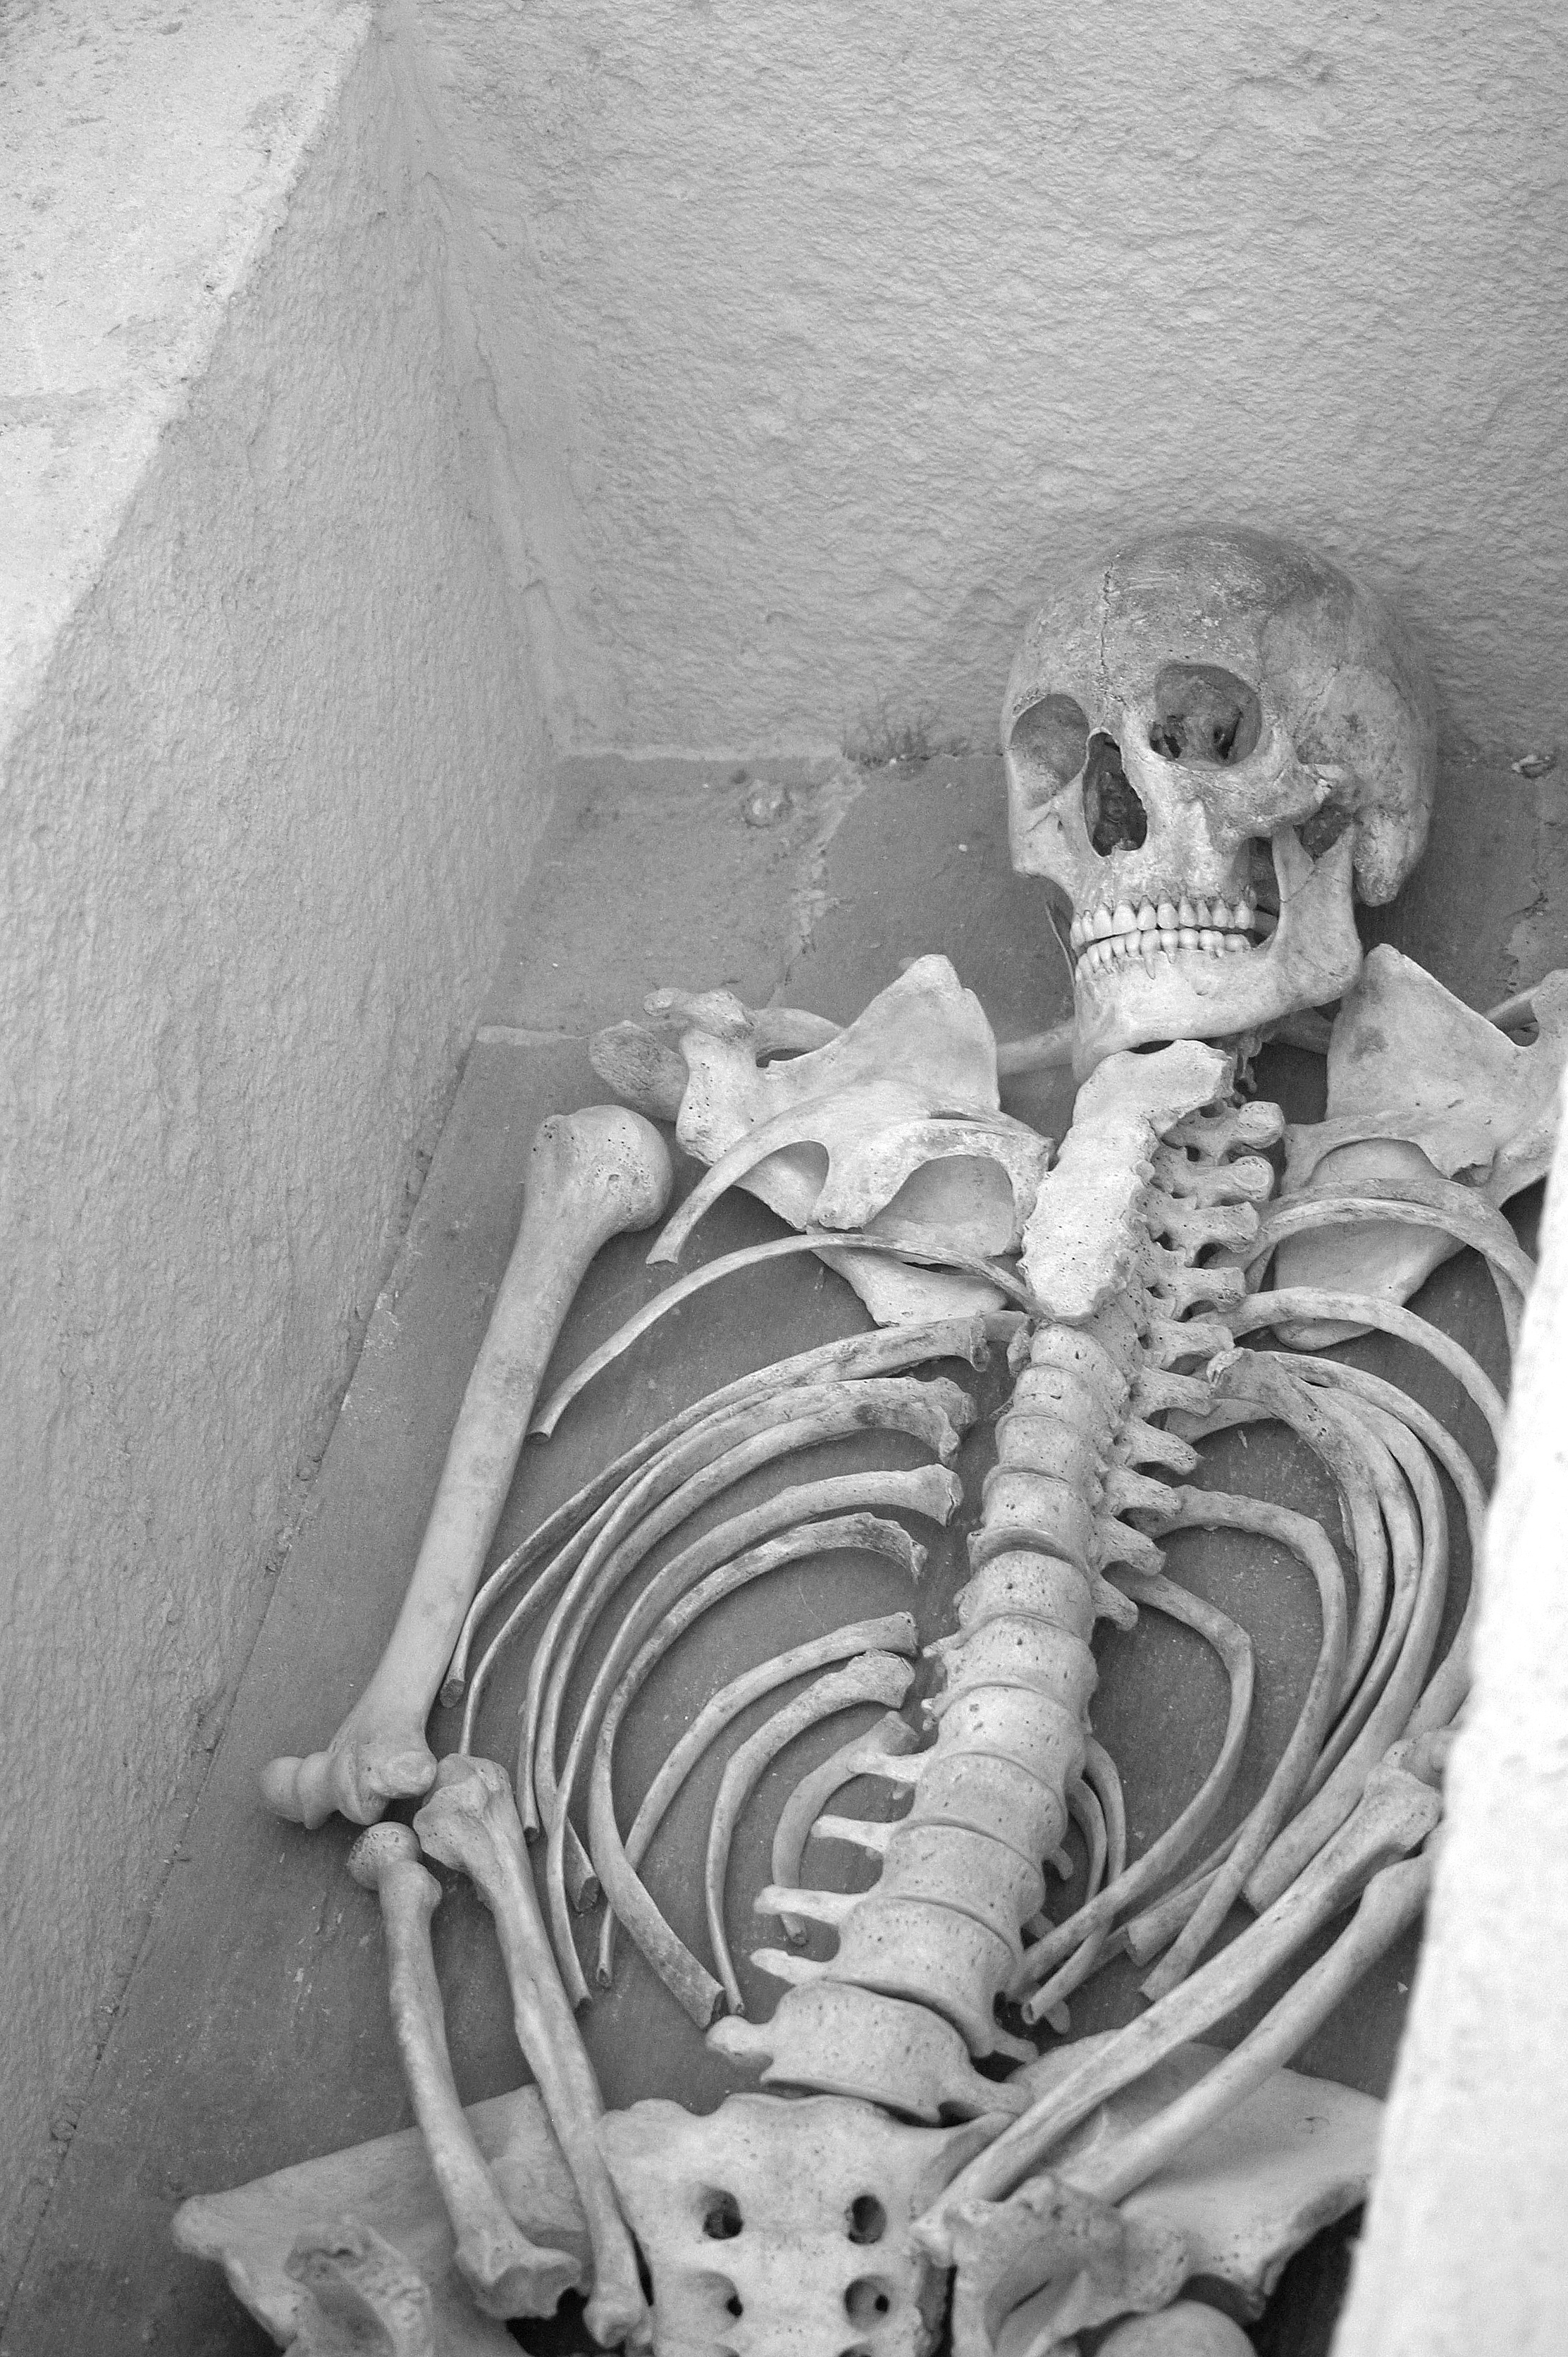
black and white, white, human, monochrome, dead, death, human body, grave, sculpture, art, sketch, drawing, temple, head, image, skeleton, remains, archaeological site, monochrome photography, medical imaging